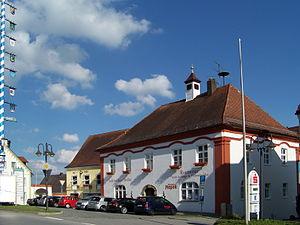
Mallersdorf-Pfaffenberg est une commune de Bavière, située dans l'arrondissement de Straubing-Bogen, dans le district de Basse-Bavière. Elle est connue pour son immense couvent, siège des Sœurs de Mallersdorf, dans une ancienne abbaye bénédictine, l'abbaye de Mallersdorf.